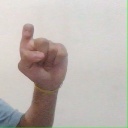
अक्षर: इ